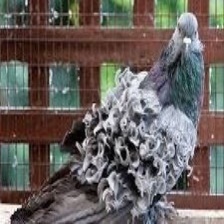
Species: FRILL BACK PIGEON
Scientific name: COLUMBA LIVIA DOMESTICA